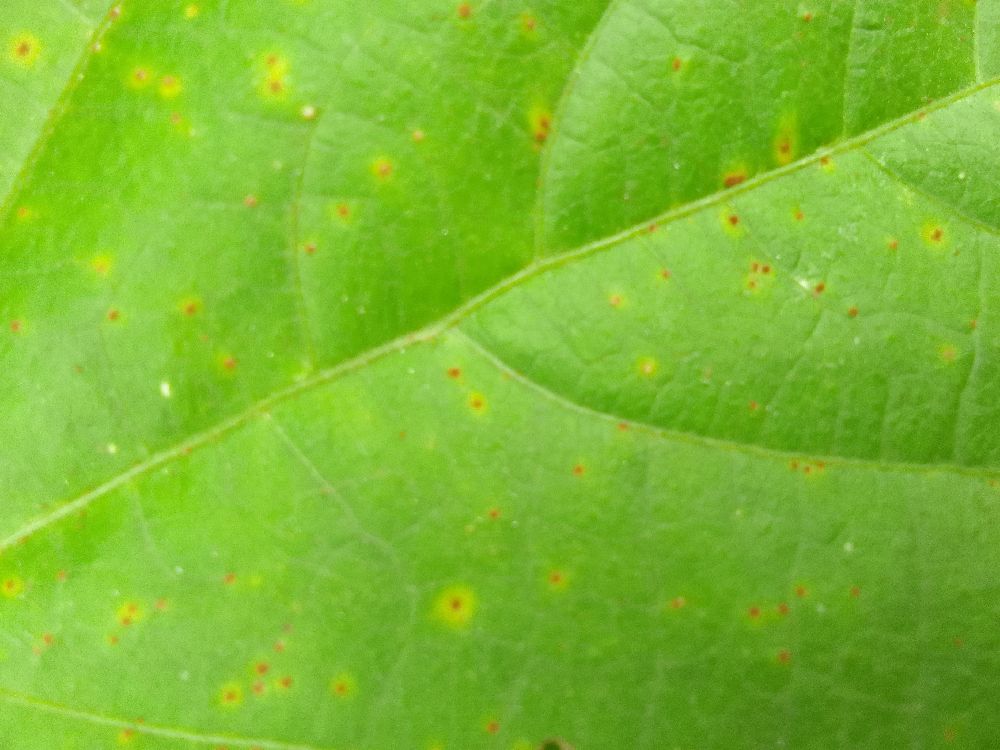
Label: rust